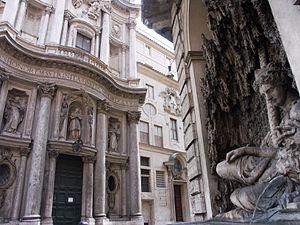
Par architecture de la Suisse sont considérées les constructions situées en Suisse ainsi que celles issues de l'activité de Suisses à l'étranger.